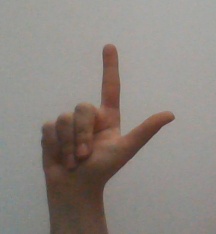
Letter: laam